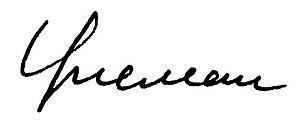
Signature de Raymond Queneau, scan d'après lettre à l'User. This signature is believed to be ineligible for copyright and therefore in the public domain because it falls below the required level of originality for copyright protection both in the United States and in the source country (if different). In this case, the source country (e.g. the country of nationality of the signatory) is believed to be France. Cette image ou le texte qui y est représenté est seulement composé de formes géométriques simples et de texte. Elle n’atteint pas le seuil d'originalité nécessaire pour la protection du droit d’auteur, et est donc du domaine public.
Raymond Queneau, né au Havre le 21 février 1903 et mort à Paris 13ᵉ le 25 octobre 1976, est un romancier, poète, dramaturge français, cofondateur du groupe littéraire Oulipo.